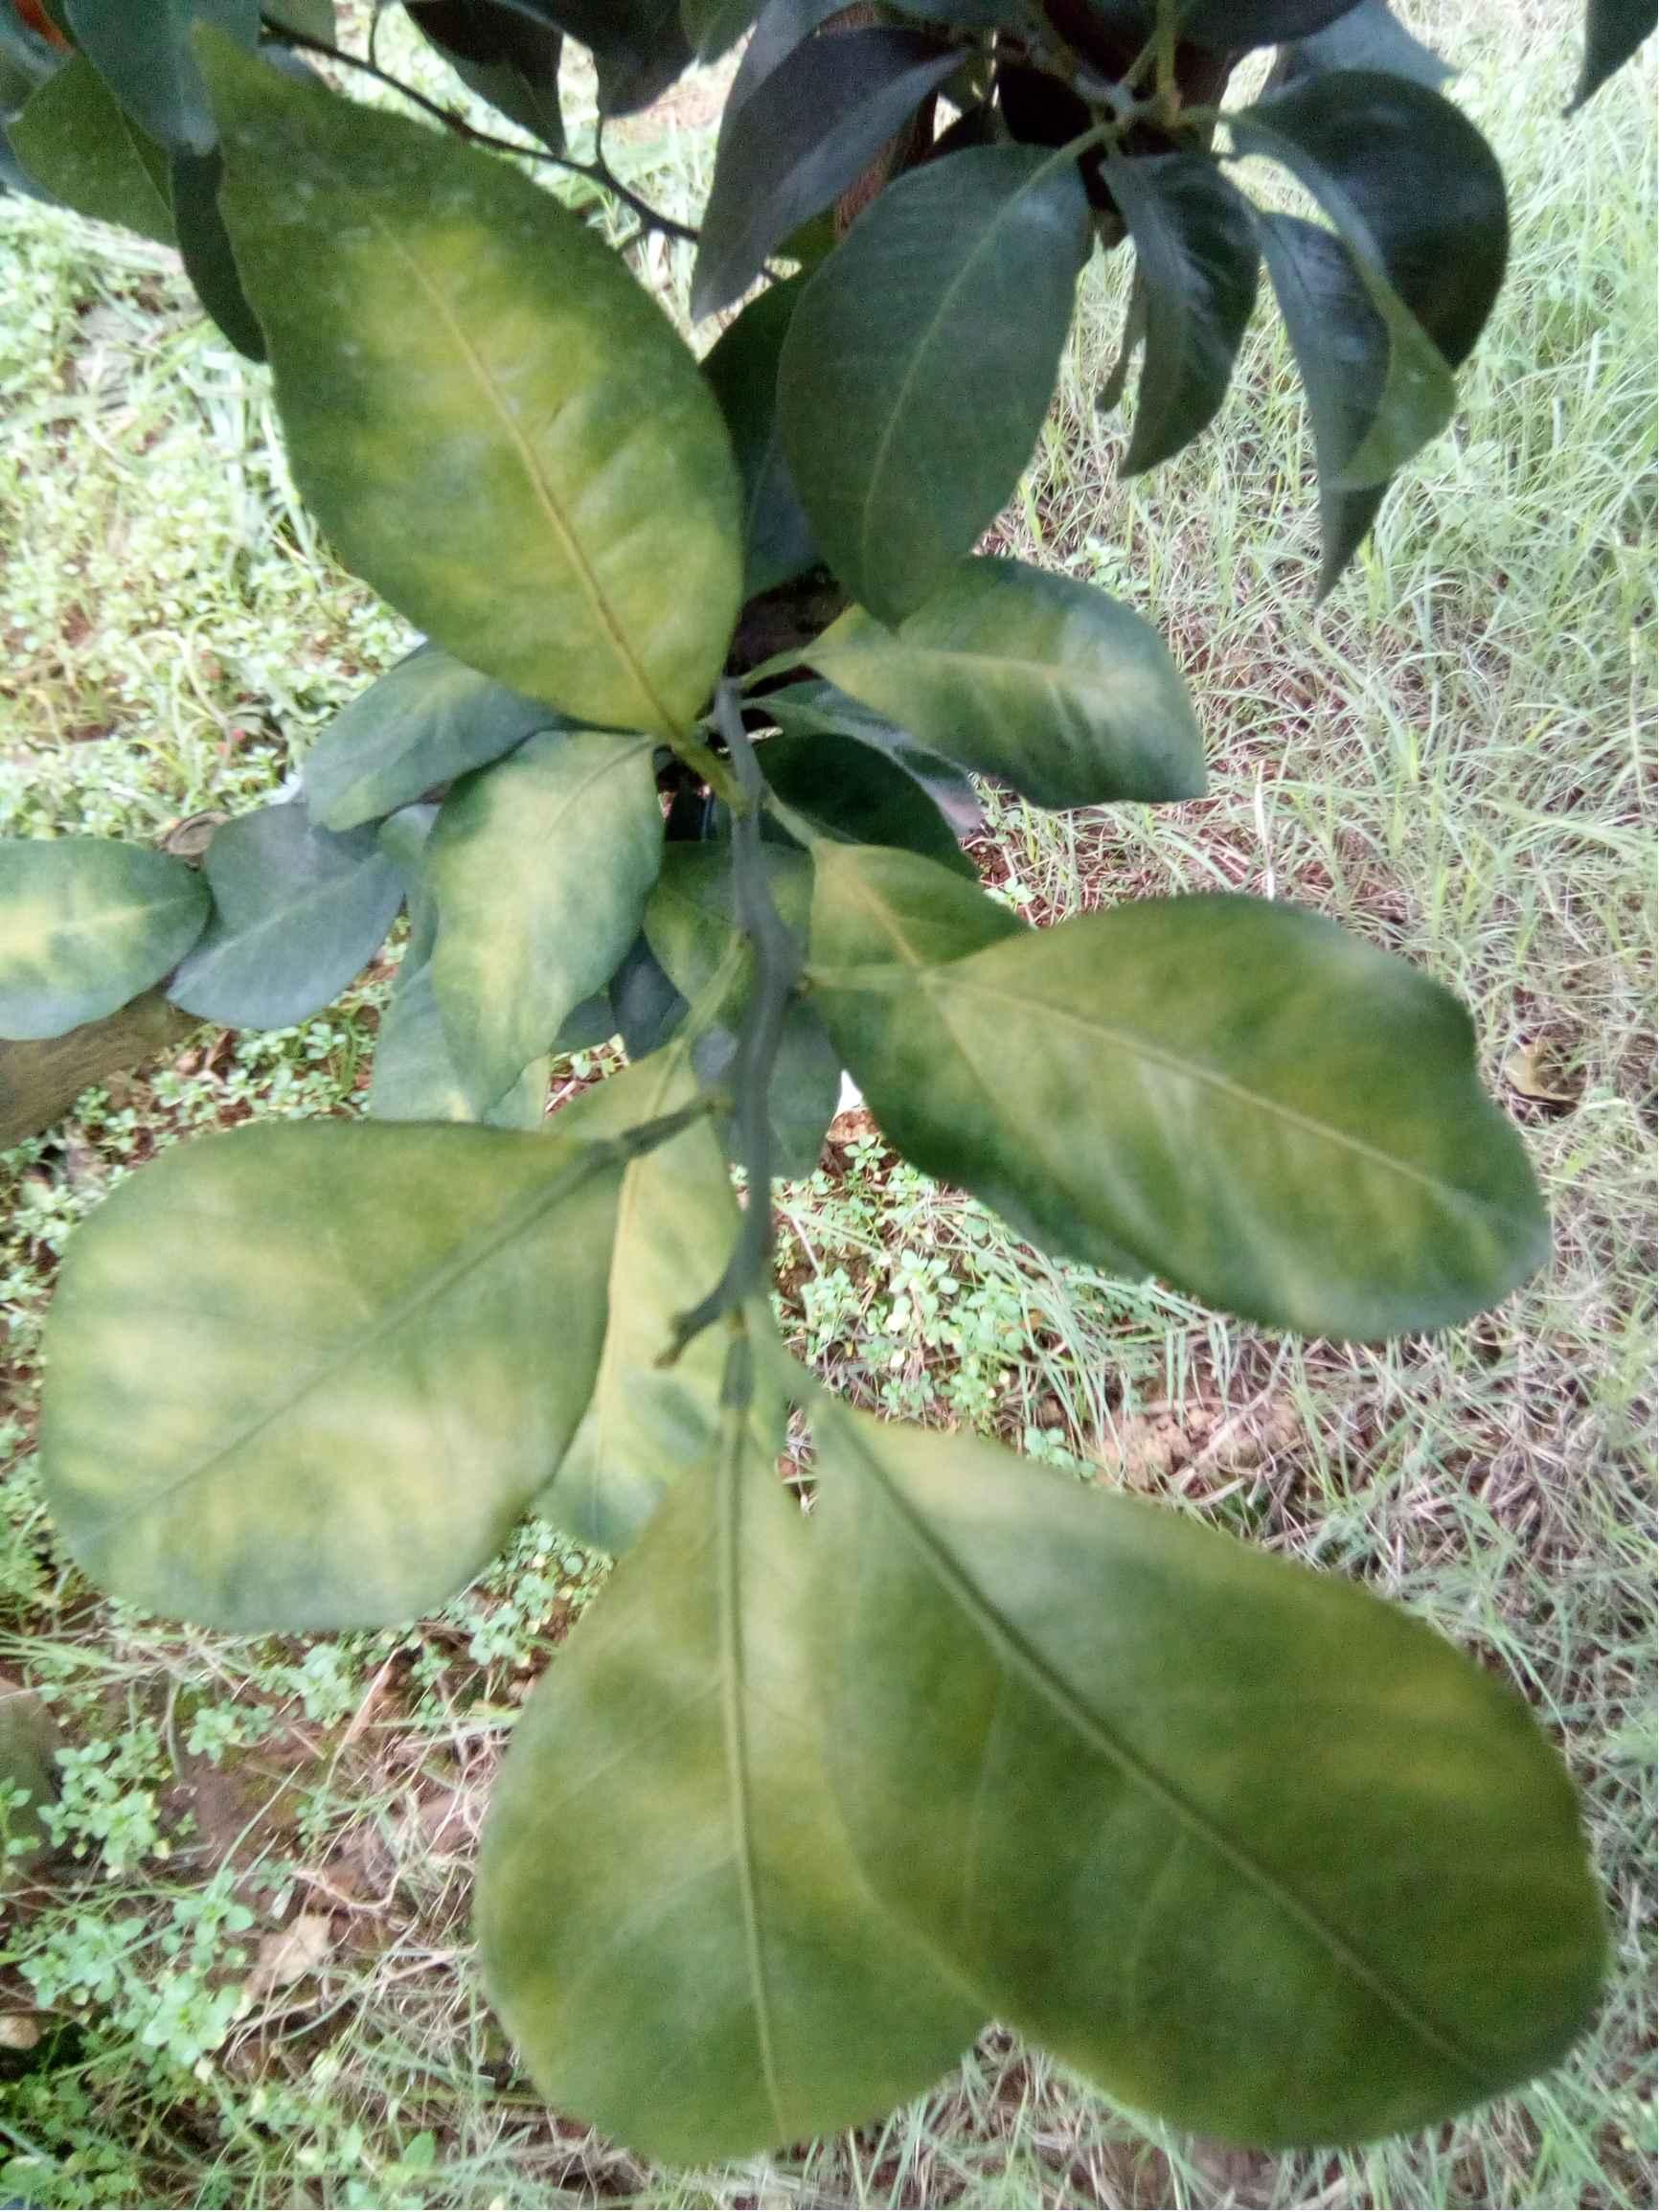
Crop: unknown
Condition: citrus_citrus_greening_disease